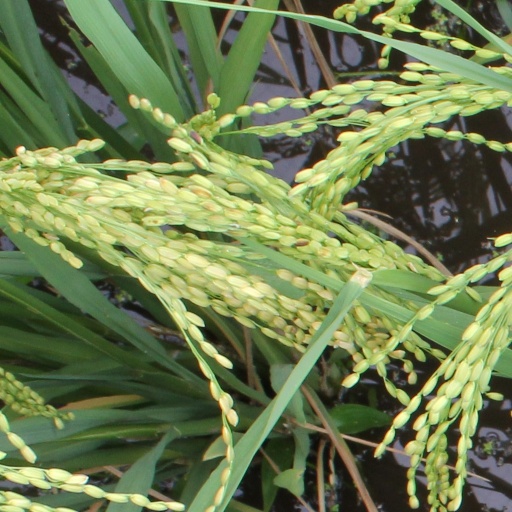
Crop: rice